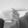
ASL letter: G